Nils Bergslien

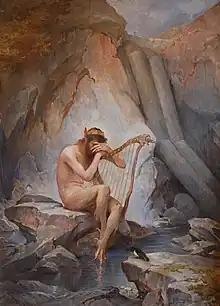
"Fossegrimen" (1912) Tyssedal Hotel

Over the years Bergslien was given a number of commissions. In 1886, he created the decorations to the tourist ship "Britannia"; from 1899 to 1900 he decorated several rooms in the Hotel Café Boulevard Norway and Bergen (destroyed by fire 1916) and in the Tyssedal Hotel at Odda and later he made the national romantic decorations for the dining room in the Hotel Vøringfoss in Eidfjord.